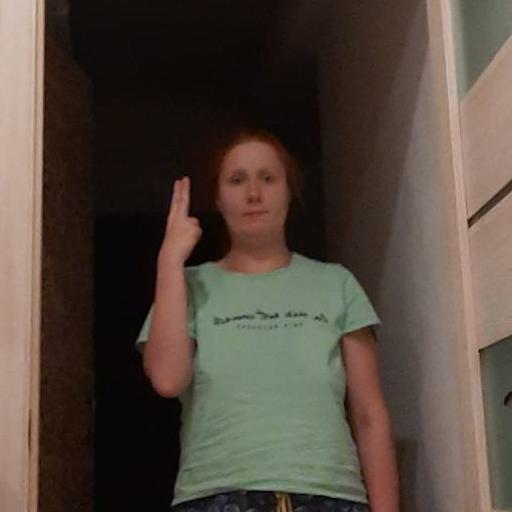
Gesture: two_up_inverted